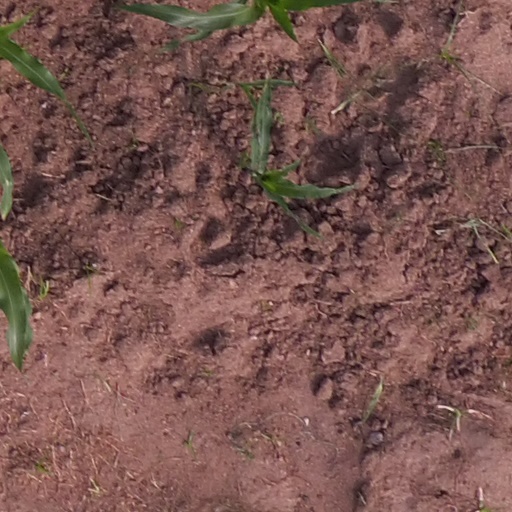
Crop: maize; corn